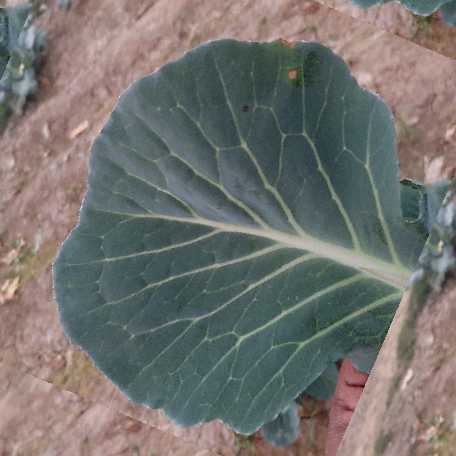
Label: Disease Free